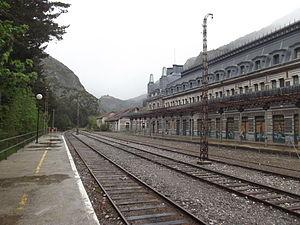
L'expression « grands travaux inutiles » désigne, depuis le milieu des années 1980, des réalisations de grandes infrastructures qui se sont avérées a posteriori économiquement et/ou écologiquement contre-productives, inutiles ou déficitaires. Sont apparues au début des années 2010 les expressions « grands projets inutiles » et « grands projets inutiles et imposés », qui désignent des projets en cours, dont l'utilité est remise en cause a priori par les opposants à ces derniers.